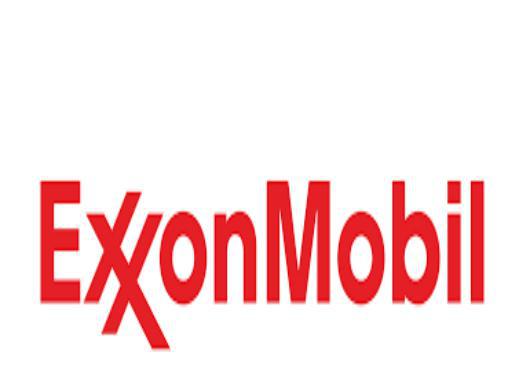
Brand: mobil
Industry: Necessities